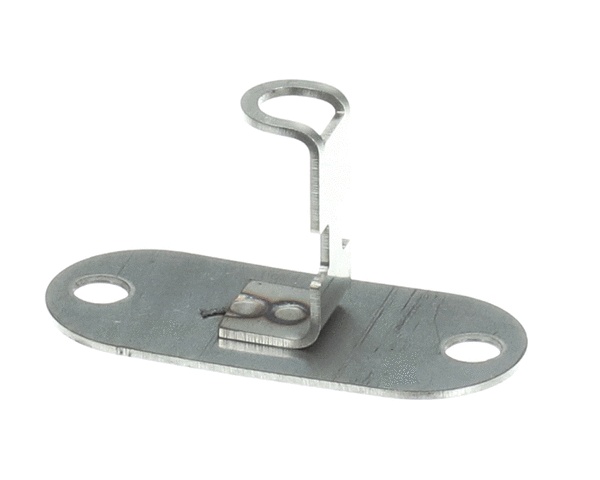
EL2005499
MAGNET CARRIER CPL. DOOR 6-11 10-11
Brand: ELOMA PARTS
Category: Home & Garden > Household Supplies > Storage & Organization > Storage Hooks & Racks